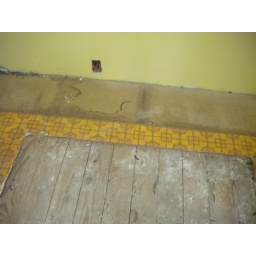
Kitchen floor North wall shows extent of water damage with staining under farthest cabinet from leak